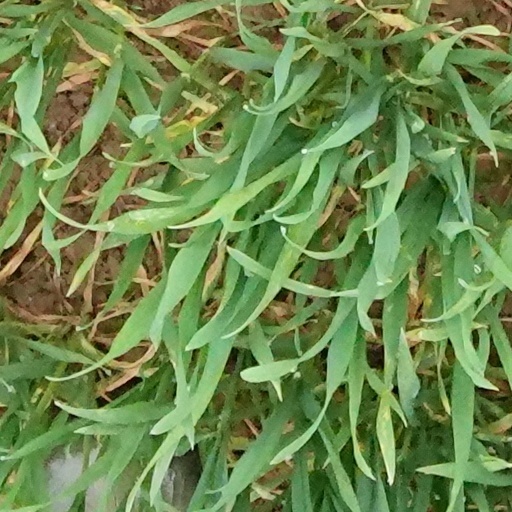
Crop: wheat